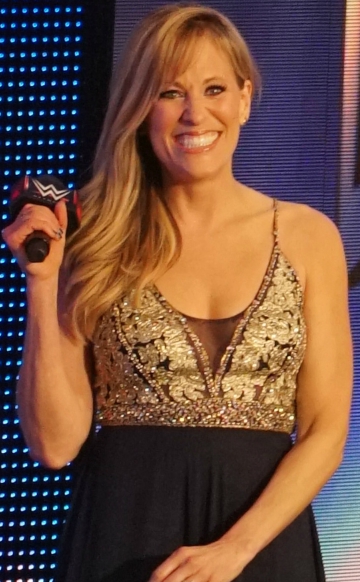
ลิเลียน การ์เซีย

|name = Lilian Garcia
|image = Lilian Garcia WWE Hall of Fame April 2018.jpg
|spouse = marriage|Christopher Jozeph|September 28, 2009
|alma_mater = University of South Carolina
|names = Lilian Garcia
|birth_name = Lilián Annette Garcia
|birth_place = Madrid, Spain
|height = "Lilián García – Biography". IMDb.
|resides = ลอสแอนเจลิส, แคลิฟอร์เนีย, สหรัฐอเมริกา "Lilian Garcia Official Website" .
|billed = New York City, New York (state)|นิวยอร์ก
|debut = 23 สิงหาคม 1999
ลิเลียน แอนเน็ต การ์เซีย (Lilián Annette Garcia) เกิดวันที่ 19 สิงหาคม ค.ศ. 1966 เป็นนักร้องและผู้ประกาศบนเวทีชาวสเปน-เปอร์โตริโก-อเมริกัน เป็นที่รู้จักในการทำงานกับWWEเป็นผู้ประกาศนาม ลิเลียน การ์เซีย (Lilian Garcia)
==อ้างอิง==
==แหล่งข้อมูลอื่น==
*
*
*
*
หมวดหมู่:นักร้องป็อปหญิงชาวอเมริกัน
หมวดหมู่:บุคคลจากมาดริด
หมวดหมู่:ผู้ประกาศนักมวยปล้ำอาชีพ